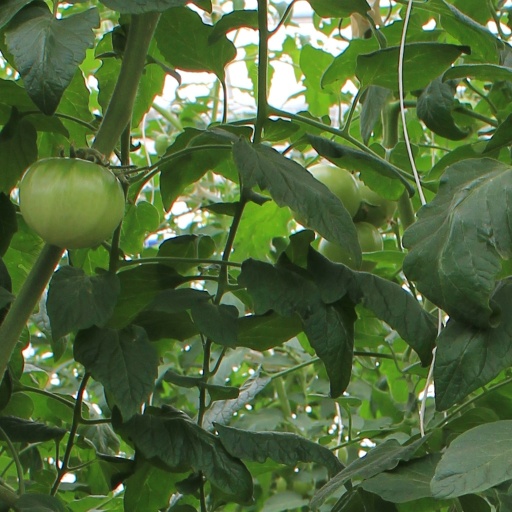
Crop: tomato